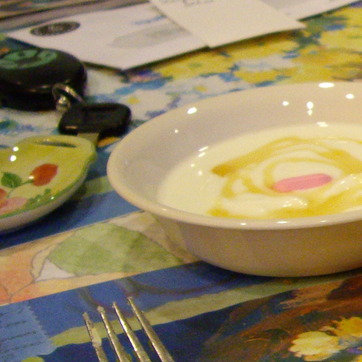
Material: food